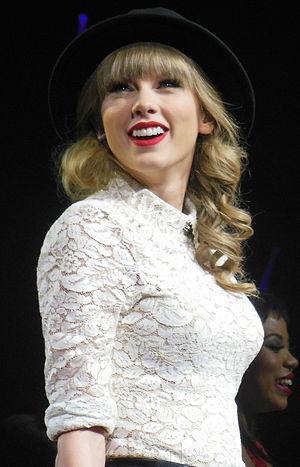
Taylor Alison Swift [ˈteɪlɚ ˈælɪsən swɪft], née le 13 décembre 1989 à Reading, en Pennsylvanie, est une autrice-compositrice-interprète et actrice américaine. Elle est sous contrat avec le label indépendant Big Machine Records, et est la plus jeune artiste à avoir signé avec la maison d'édition de musique Sony/ATV Music Publishing.